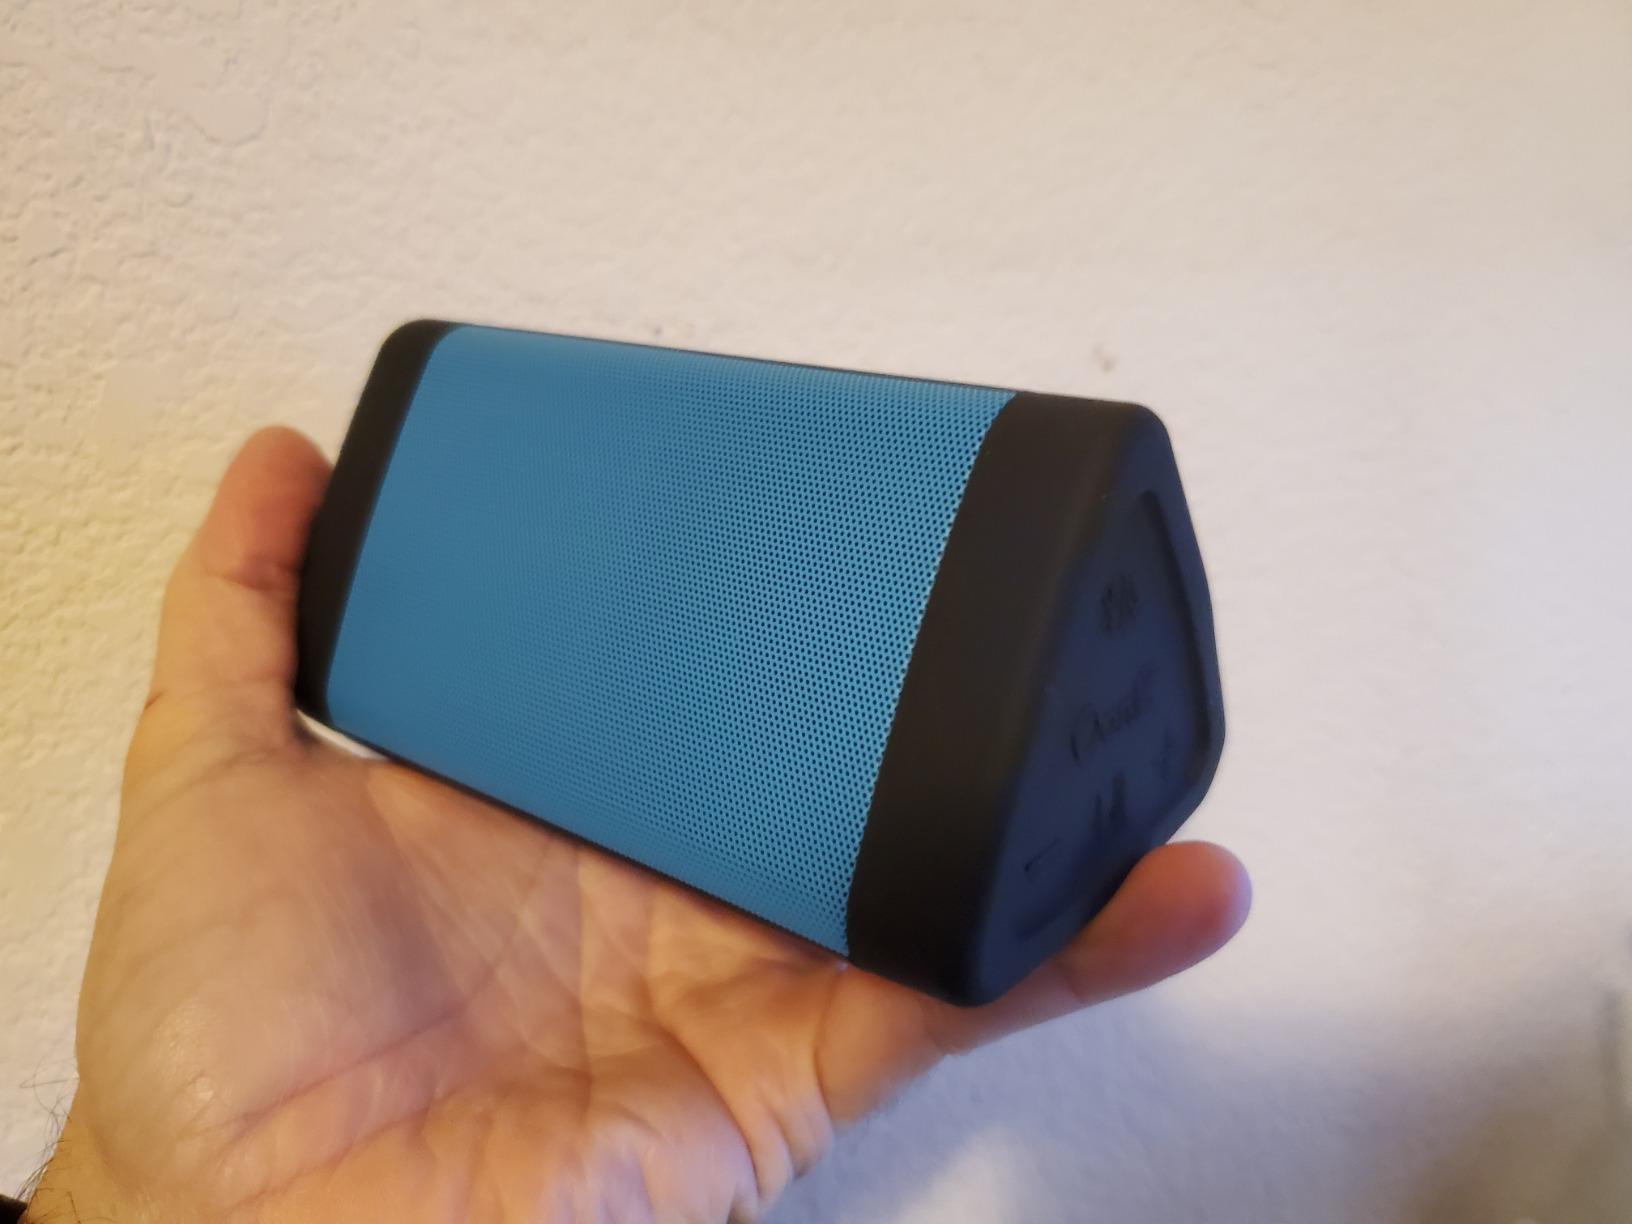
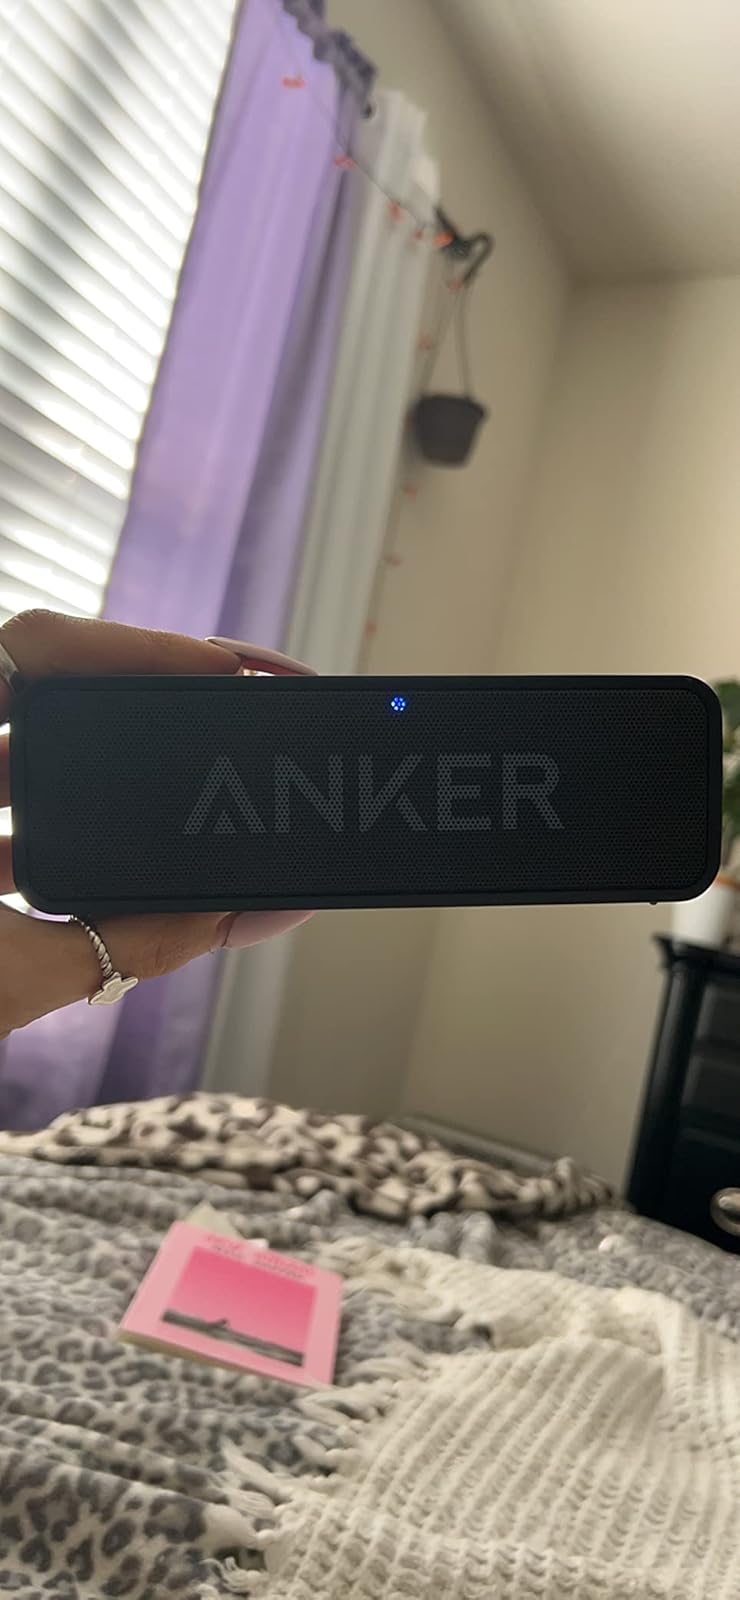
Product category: speaker
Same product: no